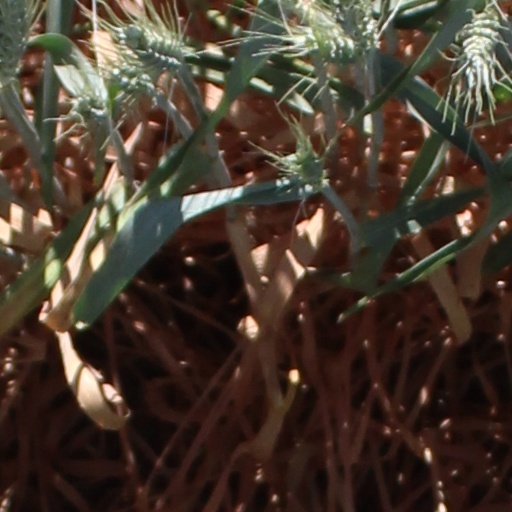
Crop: wheat